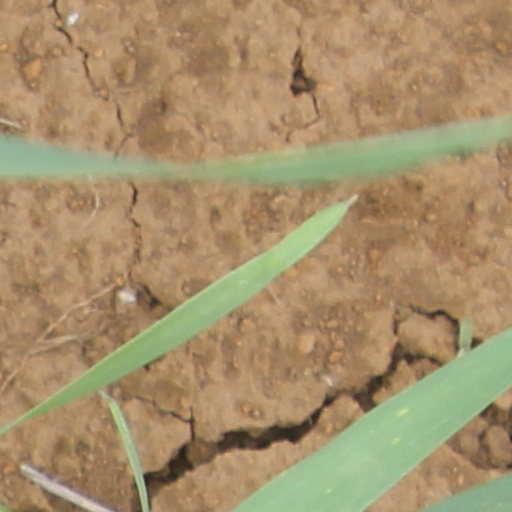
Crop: wheat